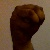
The image shows a hand gesture representing the letter 'M' in Indian Sign Language.